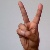
The image shows a hand gesture representing the letter 'V' in Indian Sign Language.